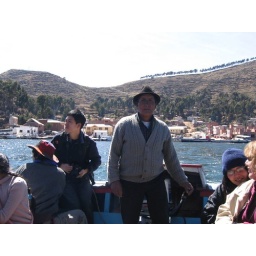
we had to take a small boat while our bus was transported by a big ferry.